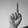
ASL letter: D